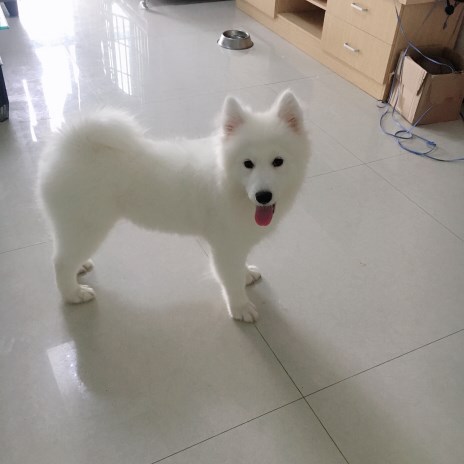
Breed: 2192-n000088-Samoyed